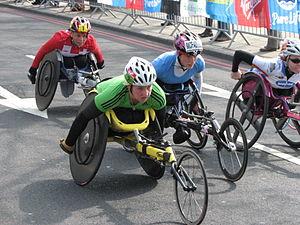
Sandra Graf, née le 9 décembre 1969 est une athlète suisse handisport, médaillée de bronze aux Jeux paralympiques de Pékin en 2008, médaillée d'or et de bronze aux Jeux paralympiques de Londres en 2012, 8 fois vice-championne du monde et 7 fois vice-championne d'Europe.